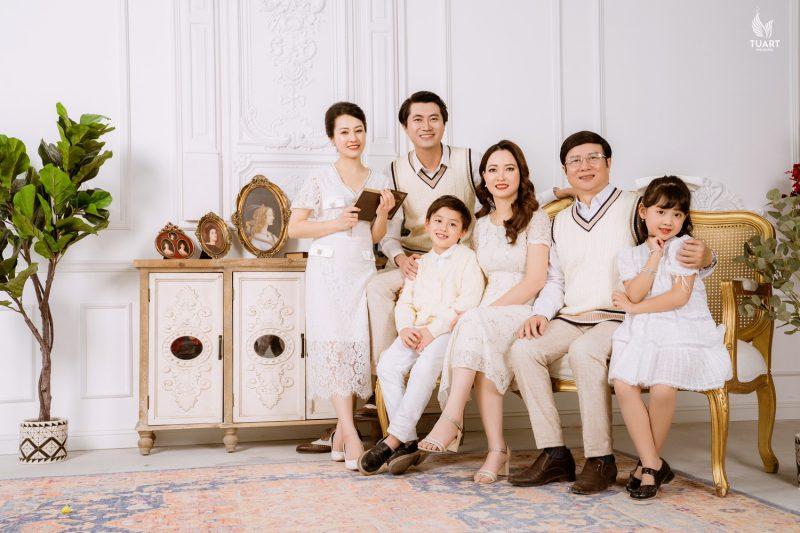
có một nhóm người đang cùng nhau chụp ảnh